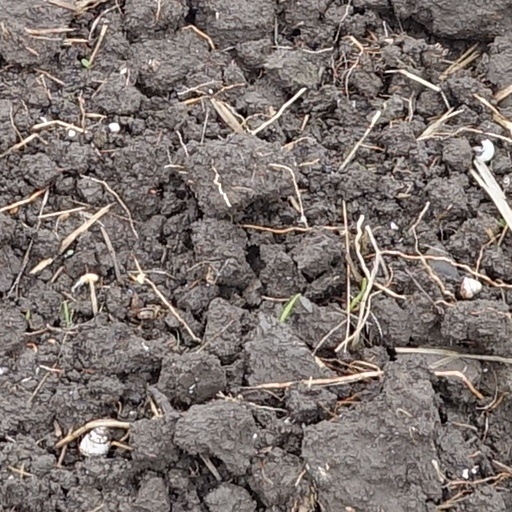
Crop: wheat